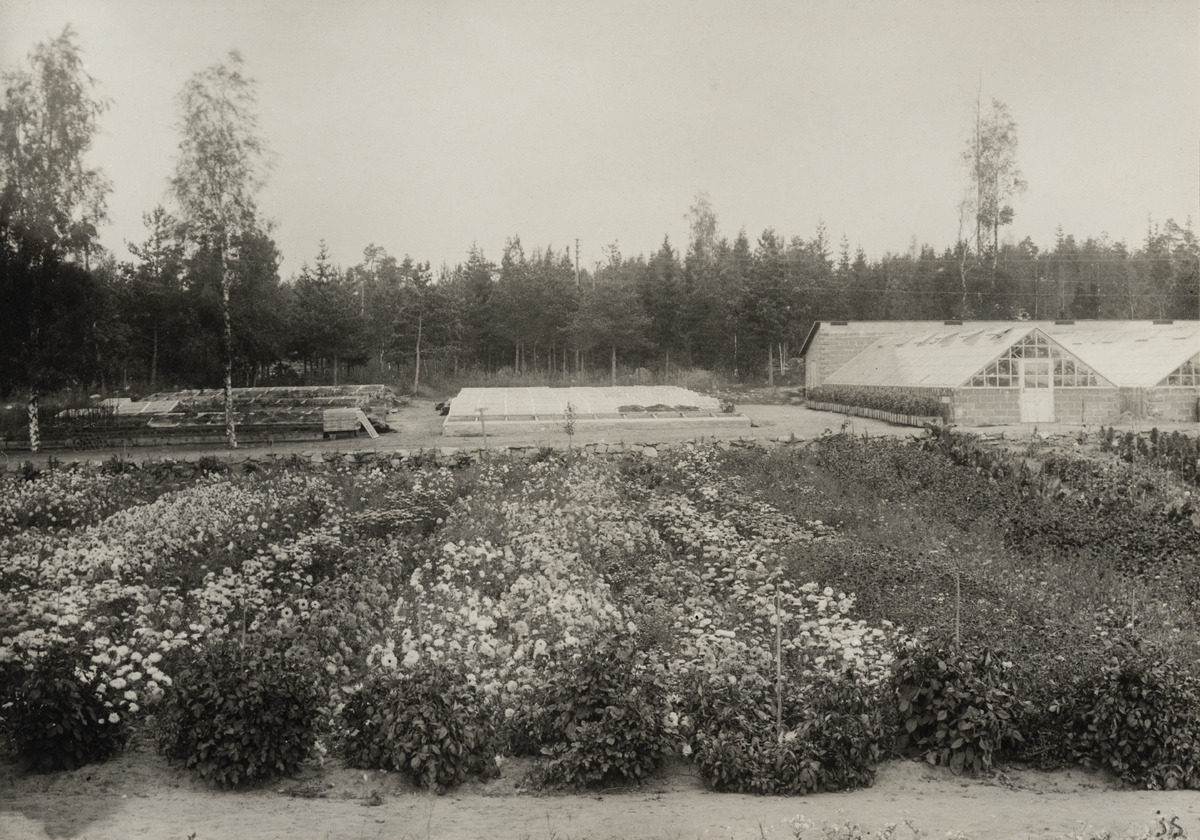
Lauttasaaren kartanon puutarhaviljelmiä, kukkapenkkejä ja kasvihuoneita, nykyinen osoite Lauttasaarentie 28
sisällön kuvaus: Lauttasaaren kartanon puutarhaviljelmiä, kukkapenkkejä ja kasvihuoneita, nykyinen osoite Lauttasaarentie 28. Paikalla oli 1930 - 1960 -luvulla Steniuksen kauppapuutarha ja nykyään kauppakeskus Lauttis. mustavalkoinen
Kuvaaja: Strömsholm, J., valokuvaaja
Ajankohta: kuvausaika 1916
Paikka: Suomi, Uusimaa, Helsinki, Lauttasaari Helsinki, Otavantie 9. Lauttasaarentie 28
Aiheet: saaret, kauppapuutarhat, kukat, puutarhakasvit, kasvihuoneet, Kaupunkiruokaa-näyttely